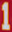
Number: 1